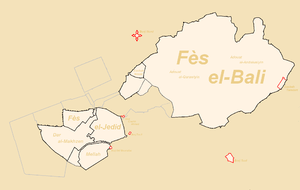
Plan des fortifications de Fès construites sous les Saadiens.
Fès, ville impériale du Maroc fondée à la fin du VIIIᵉ siècle et ancienne capitale sous les dynasties des Idrissides, des Mérinides, des Wattassides et pendant une partie de l'ère des Alaouites, a été défendue au long de son histoire par des fortifications consistant en une série de remparts, de forts et de casbahs.